Aly Wagner

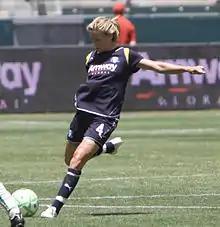

Alyson Kay Wagner (born August 10, 1980) is an American sports broadcaster and retired soccer midfielder who was a member of the United States women's national soccer team. She is a two-time Olympic gold medalist and two-time FIFA Women's World Cup bronze medalist. She has worked for Fox Sports, CBS Sports, and ESPN as a soccer analyst. She is the first woman to call a FIFA Men's World Cup game on English-language U.S. television, serving as the analyst alongside Derek Rae for Iran's 1–0 win against Morocco on June 15, 2018. She was also an owner of the USL Championship club Queensboro FC that never got off the ground and a founding owner and co-chair of the National Women's Soccer League expansion club awarded to the San Francisco Bay Area in 2023.